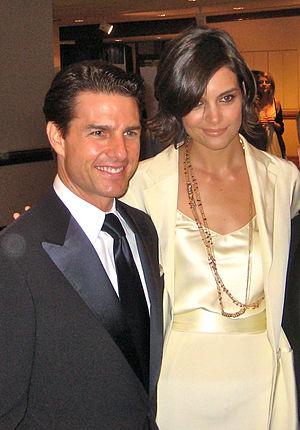
Thomas Cruise Mapother IV, dit Tom Cruise [tɑm kɹuːz], est un acteur et producteur de cinéma américain, né le 3 juillet 1962 à Syracuse.